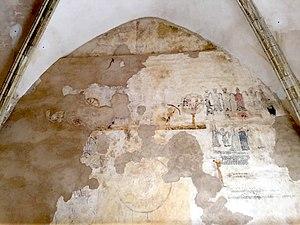
Vue d'ensemble de la fresque peinte dans la salle capitulaire. Template:S-
La Danse macabre est un motif artistique populaire à la fois présent dans le folklore européen et élaboré à la fin du Moyen Âge. Elle est un élément, le plus achevé, de l'art macabre du Moyen Âge, du XIVᵉ au XVIᵉ siècle.